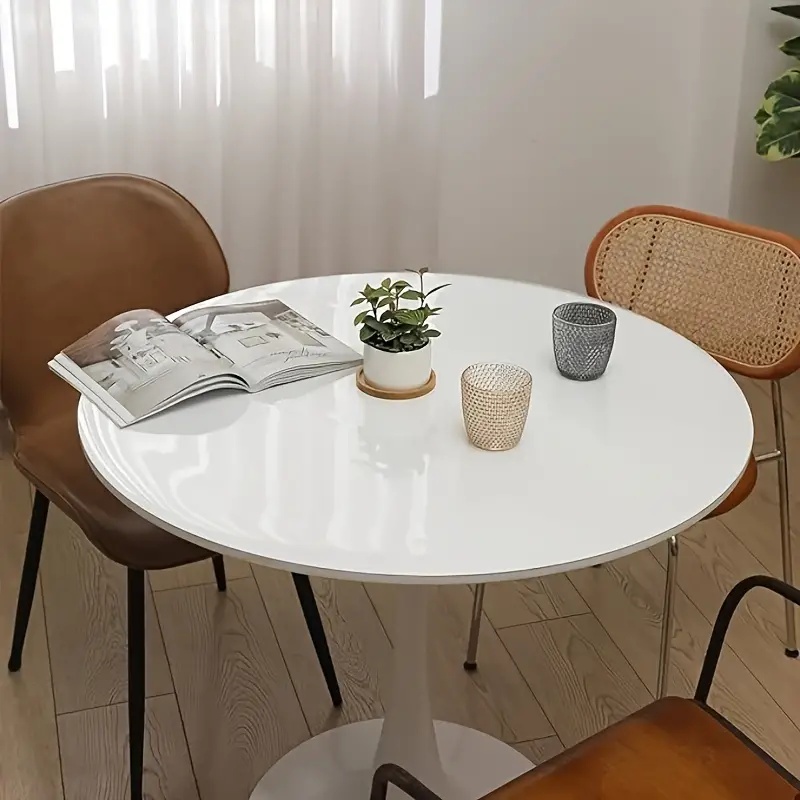
Pellicola Rotonda trasparente in PVC - 2mm
Description!
Brand: MHCustomSizeApp
Category: Furniture > Table Accessories > Table Tops